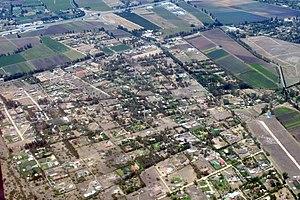
Batuco est une localité du Chili située dans la commune de Lampa dans la région métropolitaine de Santiago.